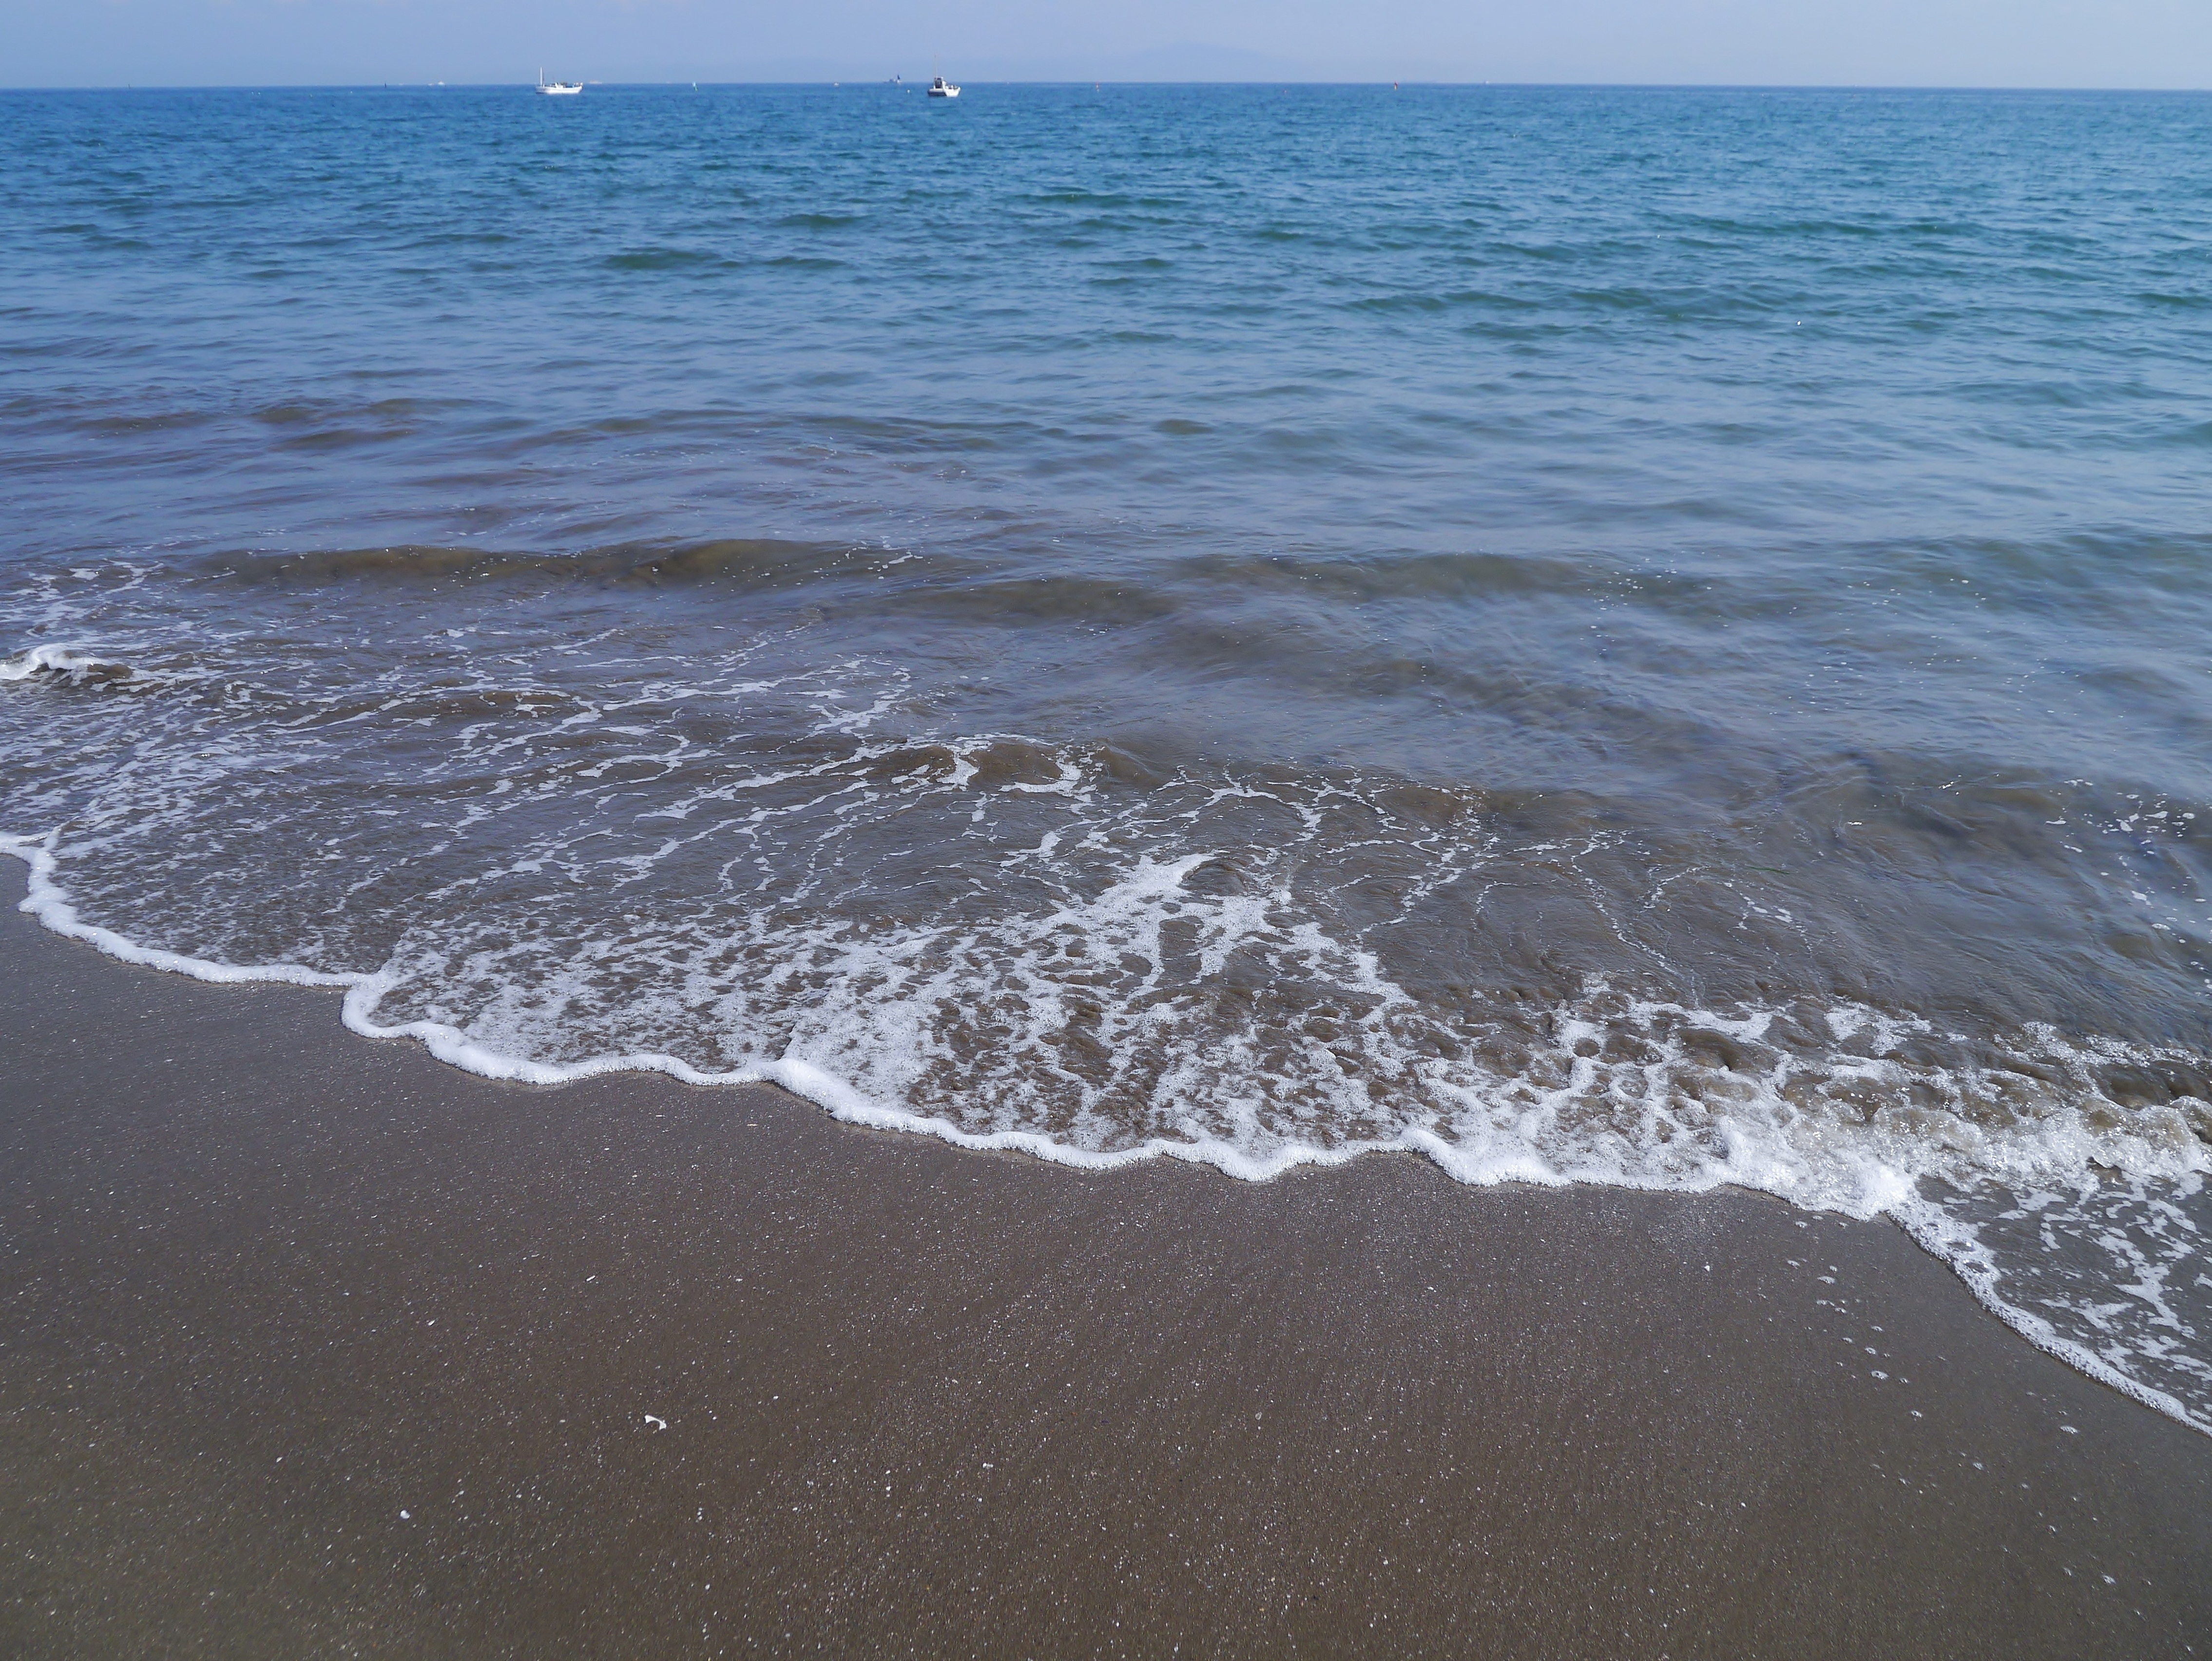
beach, sea, coast, water, sand, ocean, horizon, shore, wave, wind, foam, spray, japan, body of water, sandy, sunny, cape, kanagawa japan, tokyo bay, miurakaigan, miura, wind wave, miura peninsula, mortar haze